Krišjānis Berķis

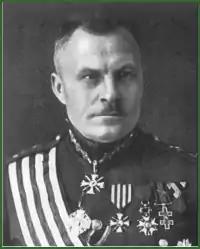

Krišjānis Berķis (April 26, 1884, in Īslīce parish, Bauska municipality, Courland, modern Latvia – July 29, 1942, in Perm, Russia) was a Latvian general. Rising to prominence as an officer of the Latvian Riflemen in World War I, he was promoted to the rank of general during the Latvian War of Independence, and served on the Army General Staff after the war. After the Soviet occupation of the Baltic States, he was deported to Siberia and died in a Gulag labor camp.